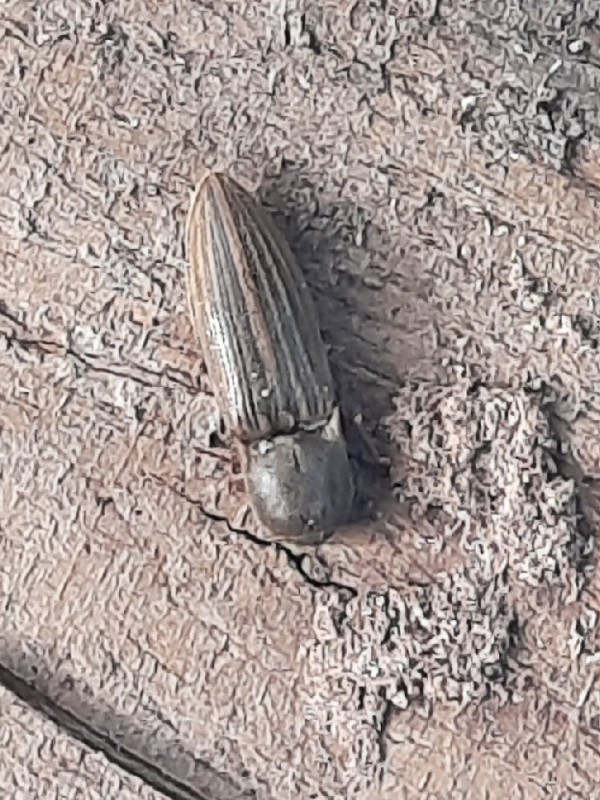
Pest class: clickbeetles_wireworms